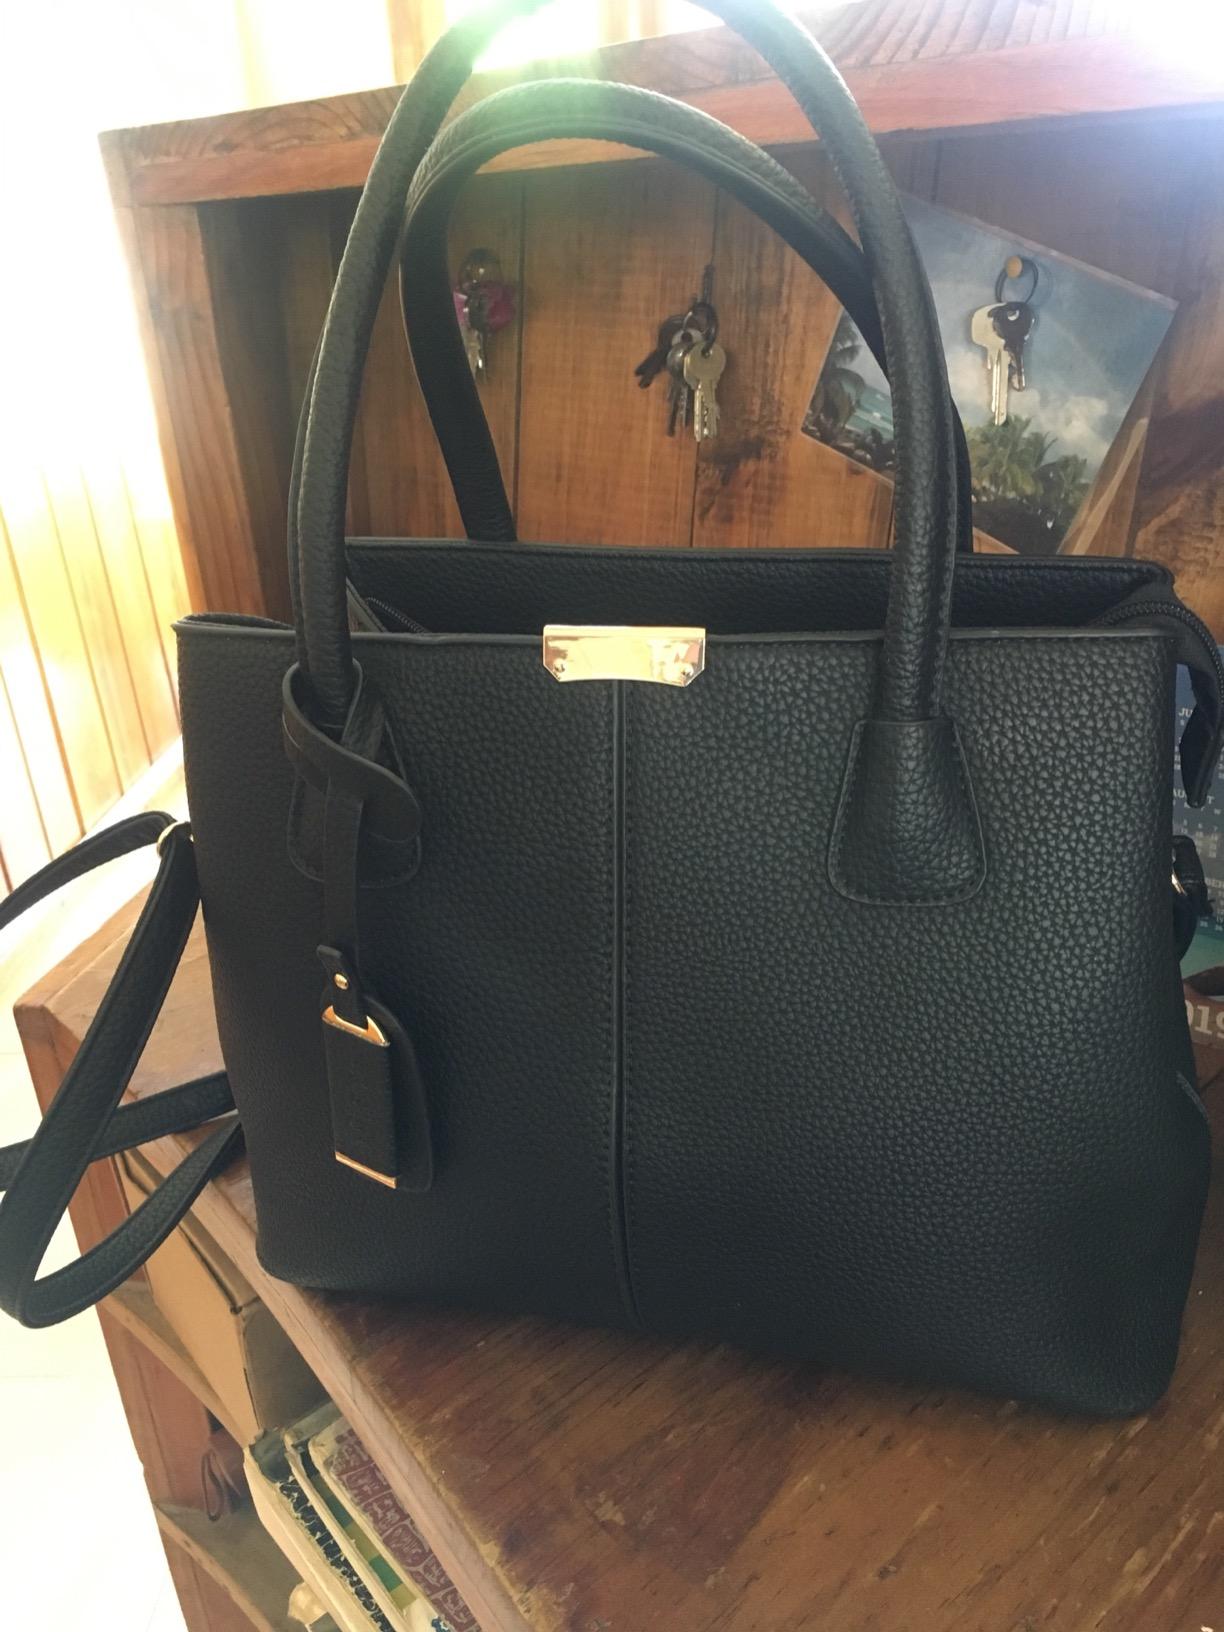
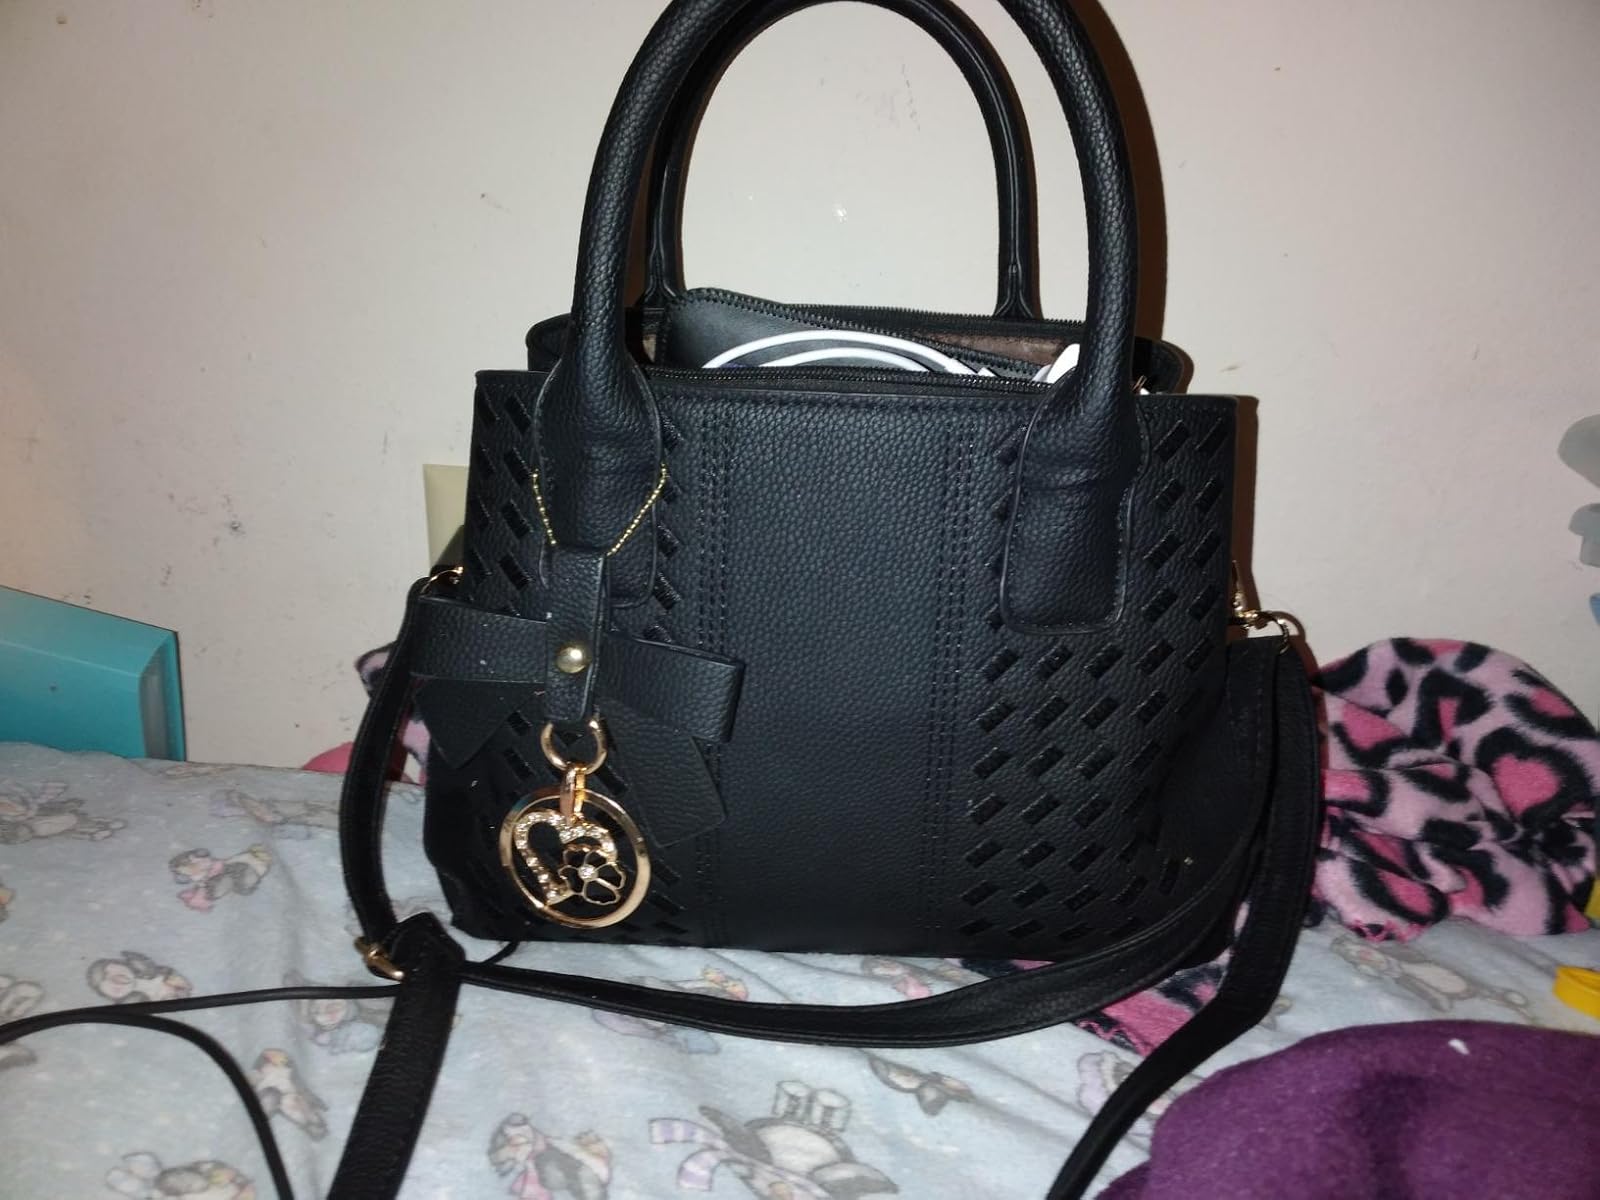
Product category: accessories_handbag
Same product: no